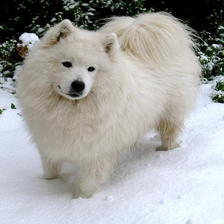
Species: dog
Breed: samoyed